Magnum, P.I.

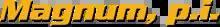
Series' logo used in seasons 3–8

Magnum, P.I. is an American crime drama television series starring Tom Selleck as Thomas Magnum, a private investigator (P.I.) living on Oahu, Hawaii. The series ran from December 11, 1980, to May 1, 1988, during its first-run broadcast on the American television network CBS.